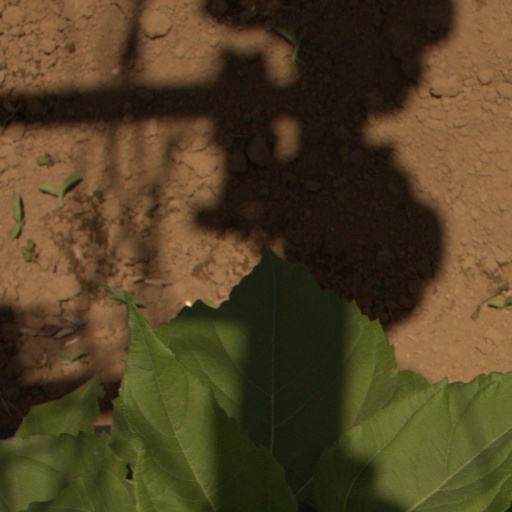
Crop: Jerusalem artichoke